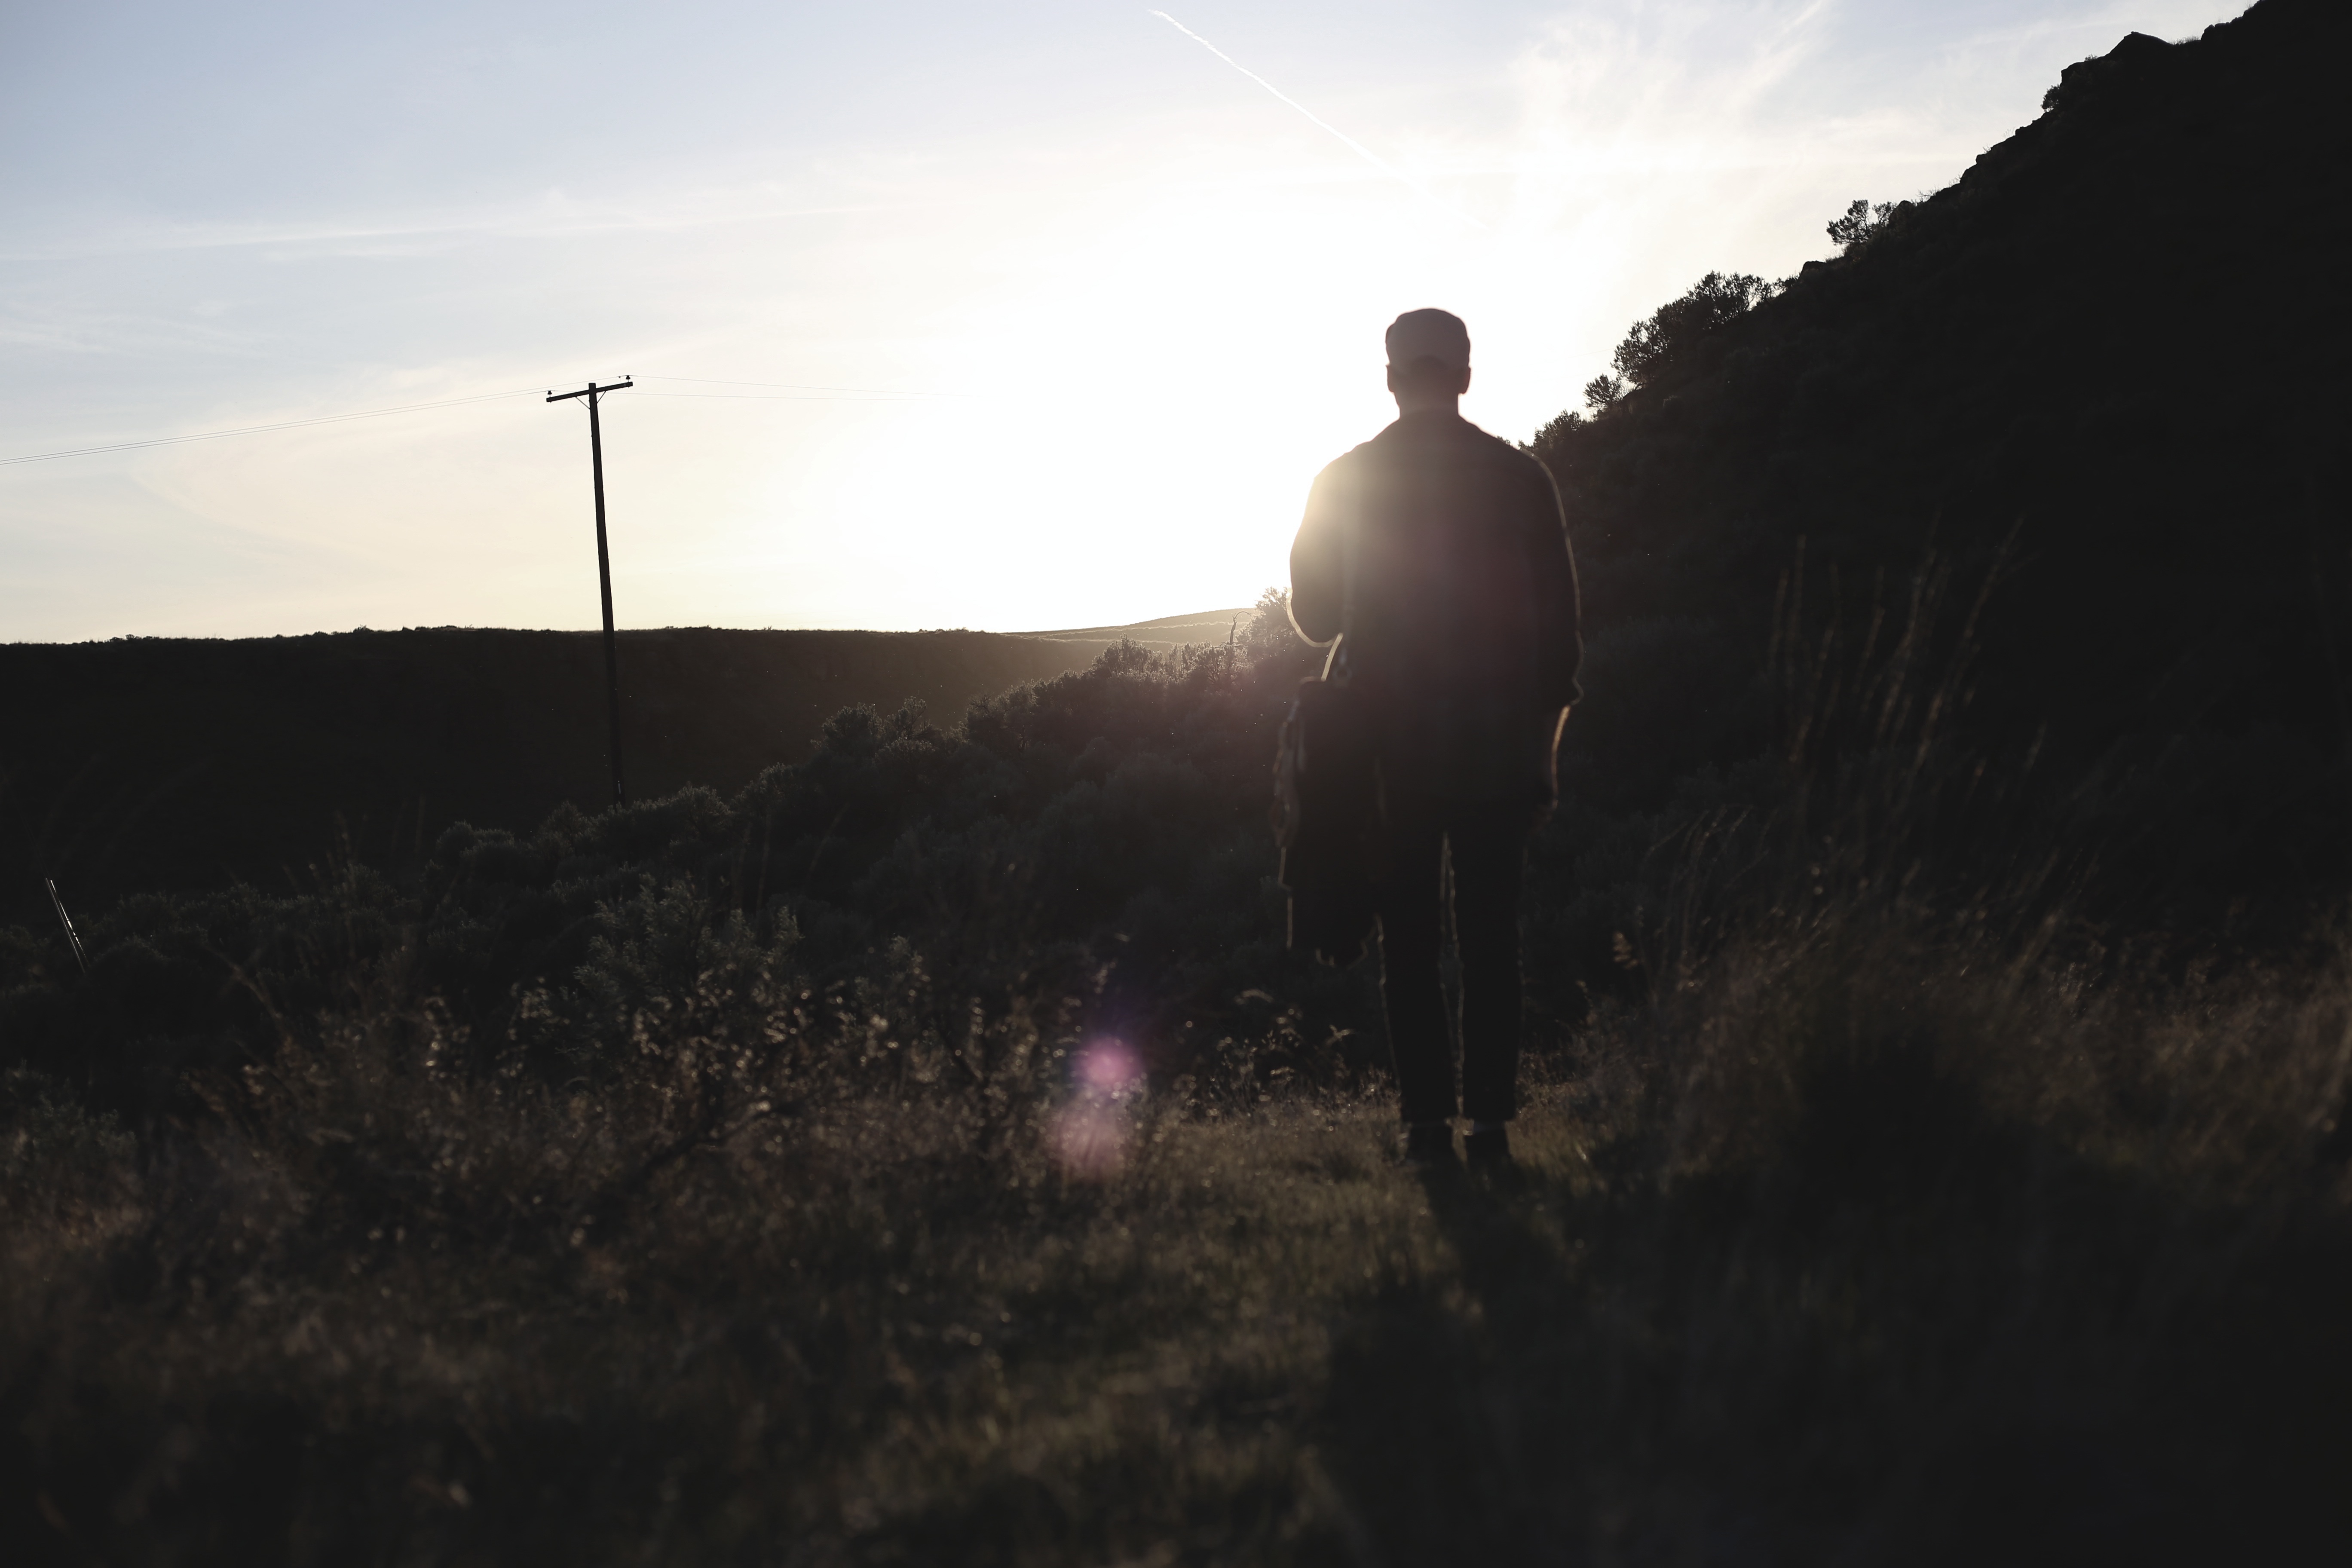
mountain, sunset, sunlight, morning, evening, darkness, photograph, image